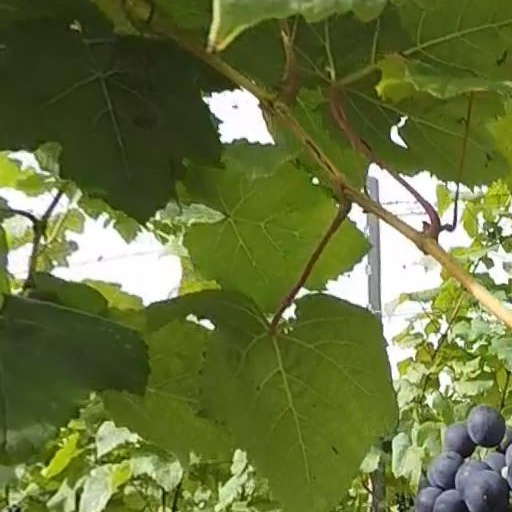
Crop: grape